Mario G. Obledo

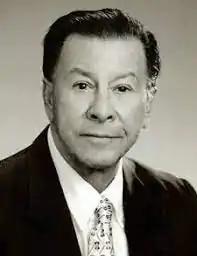

Mario Guerra Obledo (April 9, 1932 – August 18, 2010) was an American civil rights leader. He was called the "Godfather of the Latino Movement" in the United States, credited with establishing numerous civic institutions and bringing Latino interests into the center of the U.S. political arena. He also served as California's Secretary of Health and Welfare from 1975 to 1982.